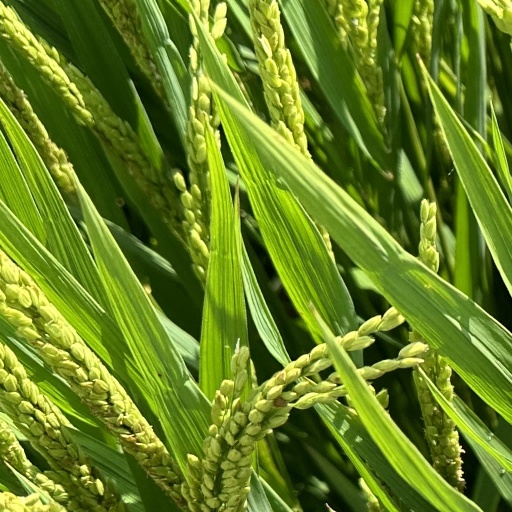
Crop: rice